Taimei Elementary School

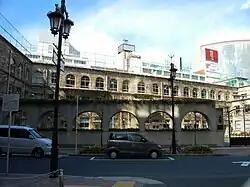
School building

is a public elementary school in Ginza, Chuo, Tokyo. It is operated by the Chuo City Board of Education (中央区教育委員会).